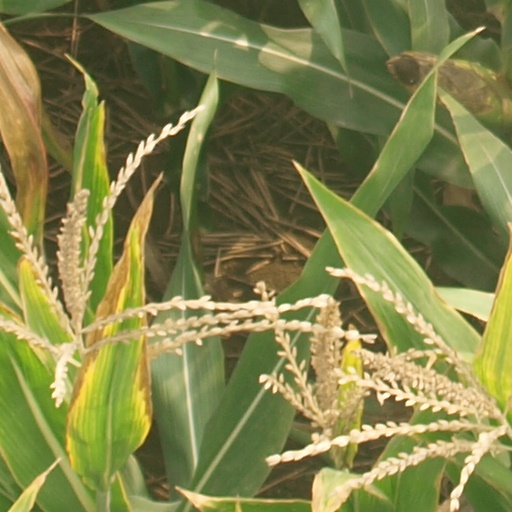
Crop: maize; corn